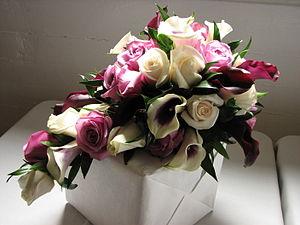
Le don de fleurs existe dans la plupart des civilisations, qu'il constitue un cadeau ou un acte religieux. Dans certaines cultures, on accorde au langage des fleurs une symbolique particulière, en donnant à chacune une signification. Ainsi la composition d'un bouquet peut être guidée par des questions de couleurs et de parfums, ou par le sens prêté à chaque fleur.